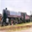
Label: train